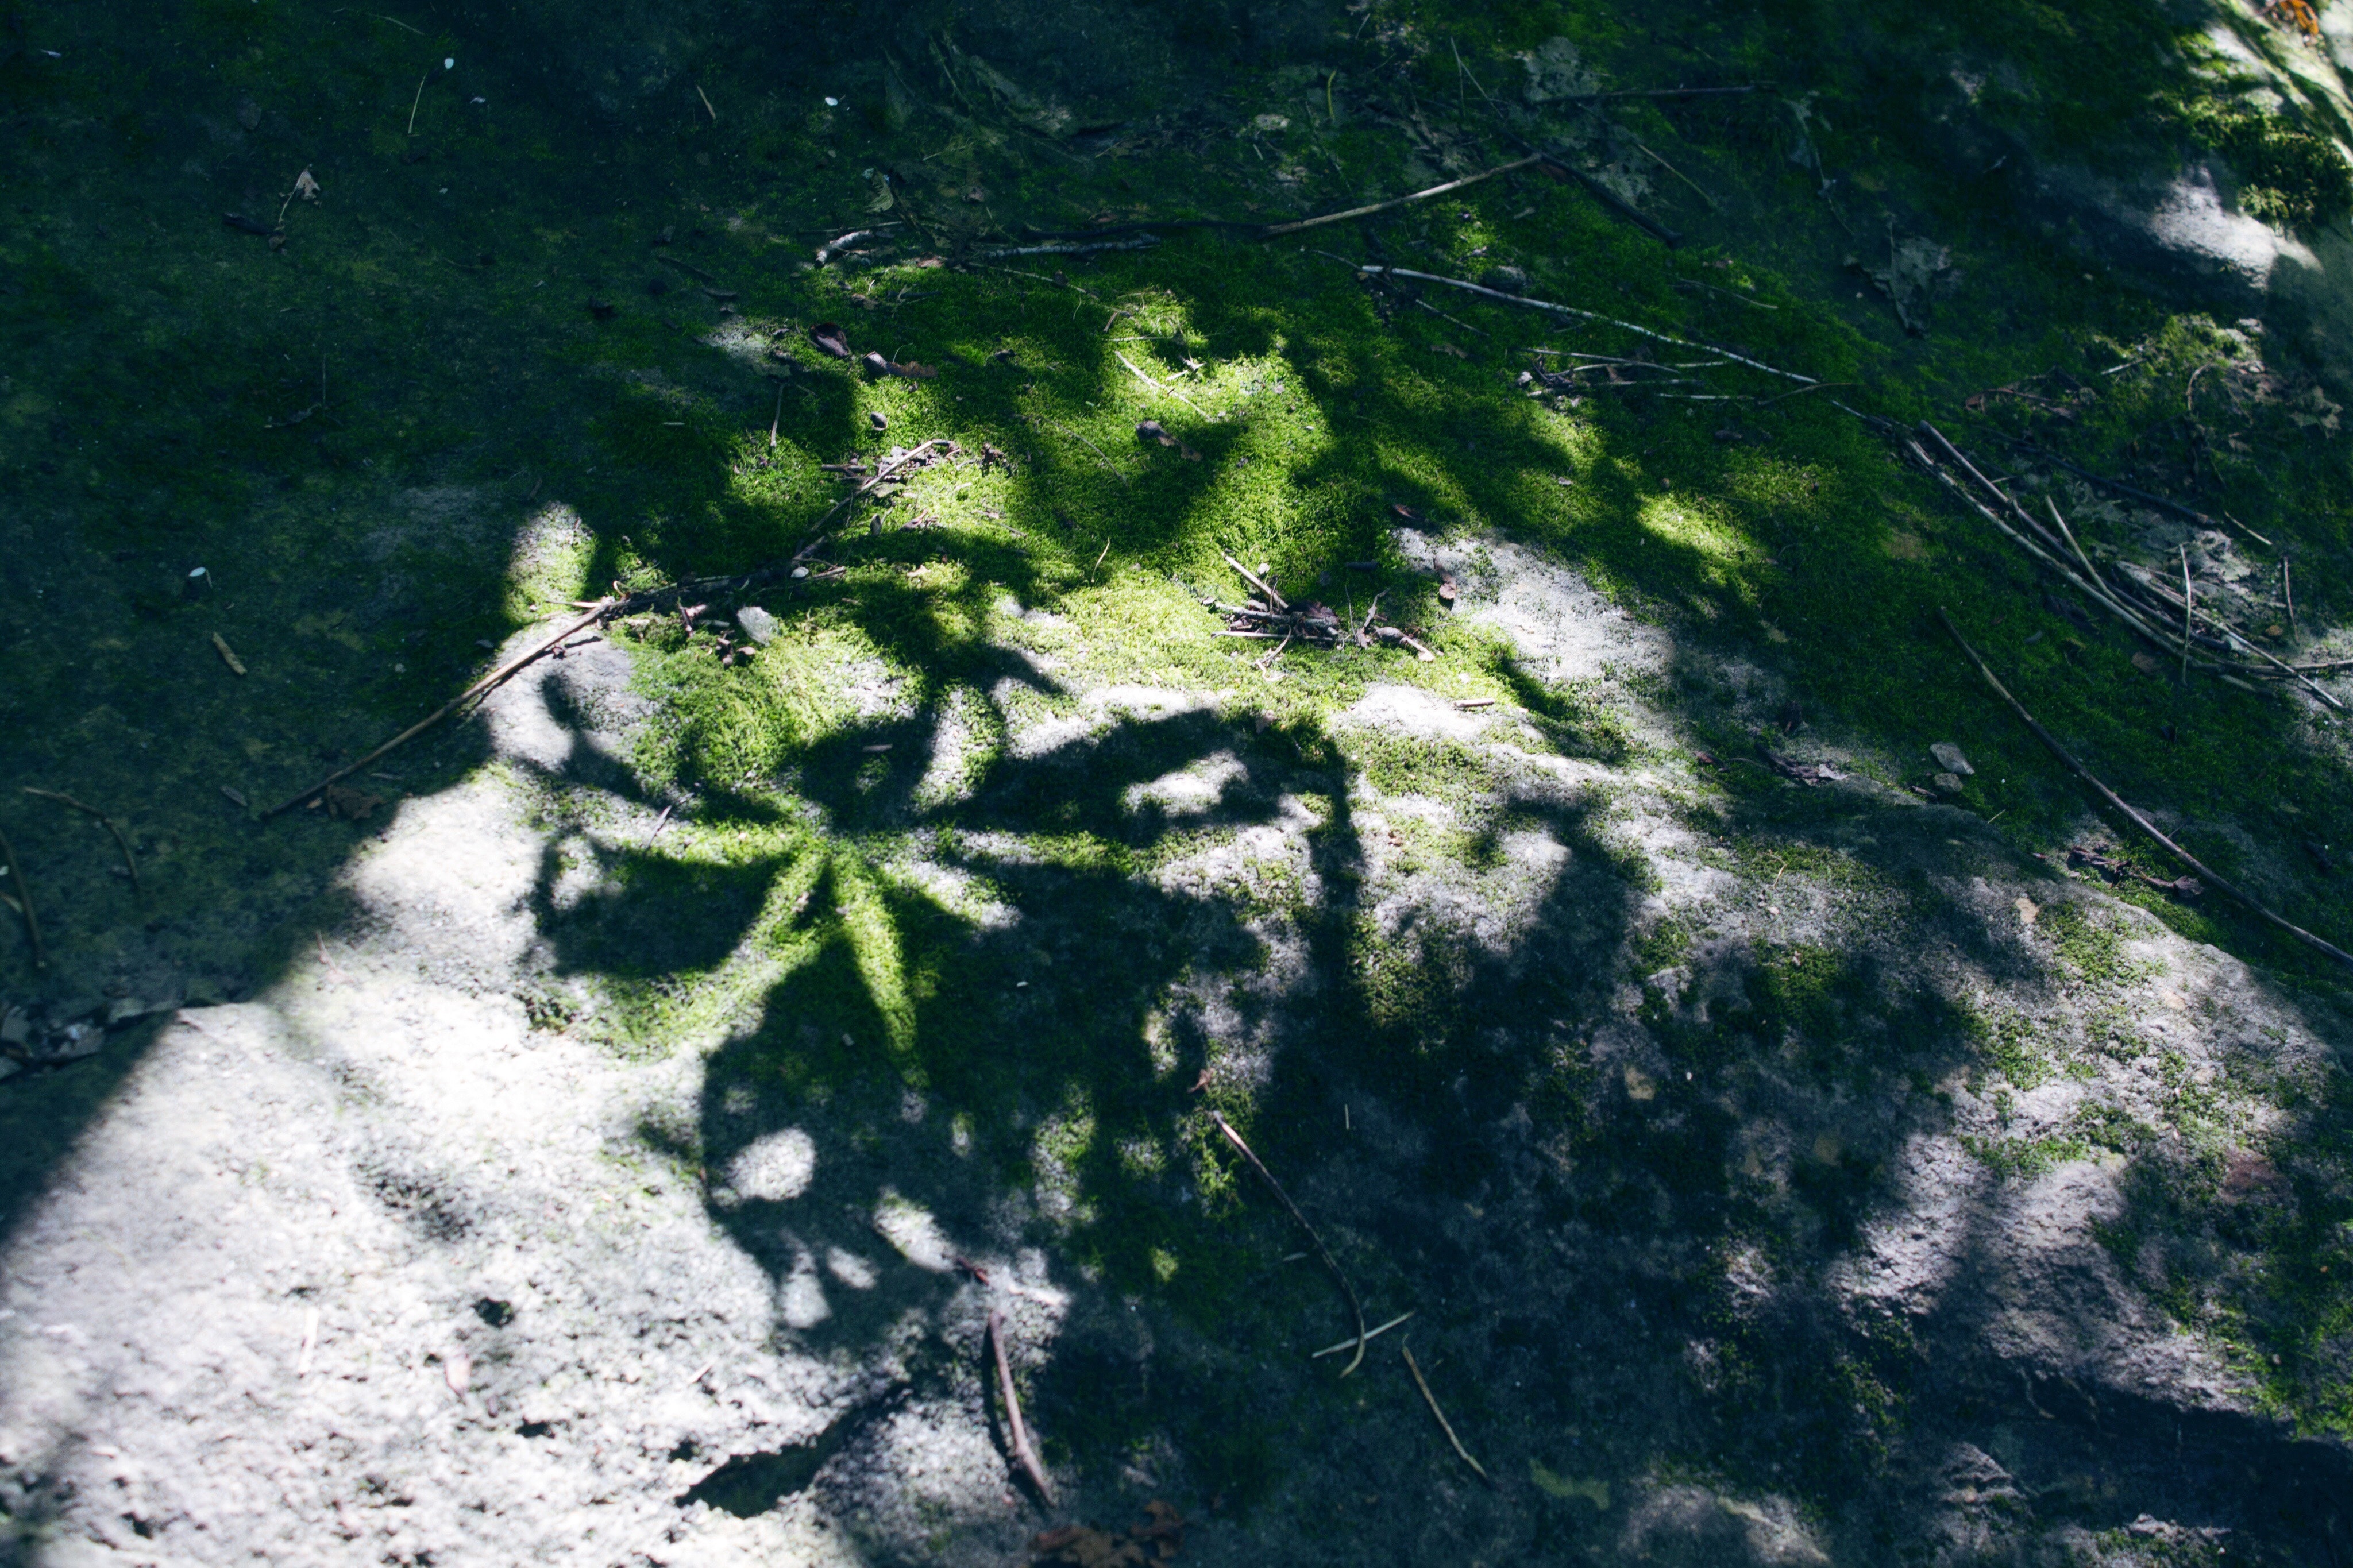
leaf, shadow, water, botany, plant, tree, green algae, earth, world, flower, aquatic plant